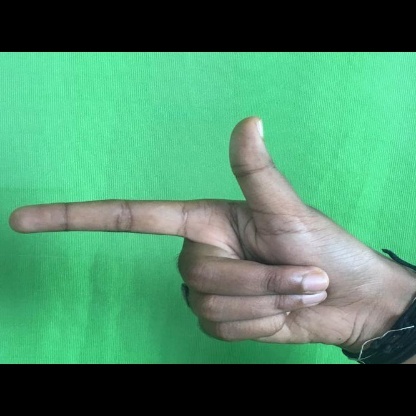
Mudra: Chandrakala